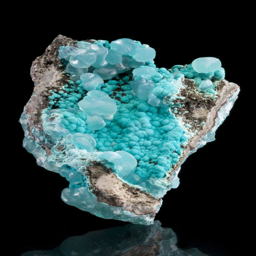
natural turquoise , like that used in jewelry .